House music

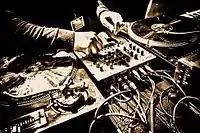
This photo of a deep house DJ shows the pair of turntables and the DJ mixer in between.

While house became popular in UK and continental Europe, the scene in the US had still not progressed beyond a small number of clubs in Chicago, Detroit, New York City, and Newark. In New York and Newark, the terms "garage house", "garage music", or simply "garage", and "Jersey sound", or "New Jersey house", were coined for a deeper, more soulful, R&B-derived subgenre of house that was developed in the Paradise Garage nightclub in New York City and Club Zanzibar in Newark, New Jersey, during the early-to-mid 1980s. It is argued that garage house predates the development of Chicago house, as it is relatively closer to disco than other dance styles. As Chicago house gained international popularity, New York and New Jersey's music scene was distinguished from the "house" umbrella.